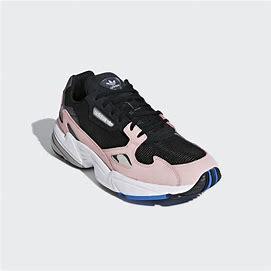
Brand: Adidas
Model: Falcon